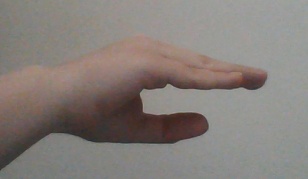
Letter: jeem